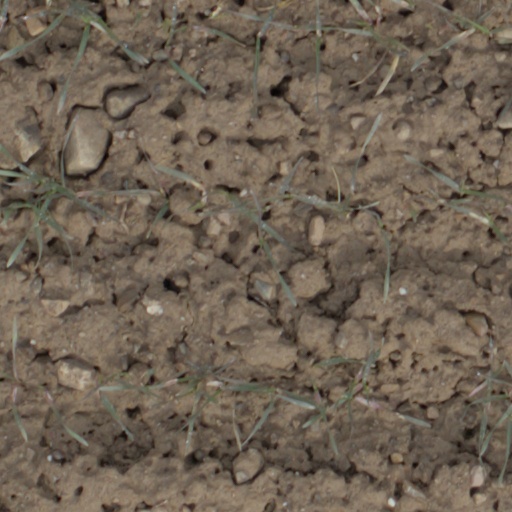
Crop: wheat